Battle of Medina de Rioseco

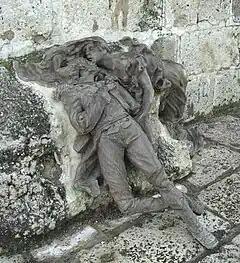
Bronze monument at Medina de Rioseco, by Aurelio Carretero (1863-1917)

Medina de Rioseco was a sorely contested battle, with the Spanish infantry attack upon the ridge—conducted with "precision and audacity"—coming close to victory. The latter action especially was lauded by contemporaries; in Britain, Hamilton applauded the Spanish troops' bitter fight against the much more seasoned French Imperial Army. Cuesta's divisions (though not the commander himself) received special praise for nearly securing a dramatic victory even after Blake's rout: